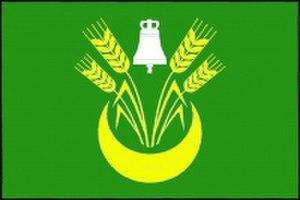
Bezděčí u Trnávky est une commune du district de Svitavy, dans la région de Pardubice, en Tchéquie. Sa population s'élevait à 210 habitants en 2017.